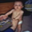
Label: baby